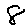
Label: 8